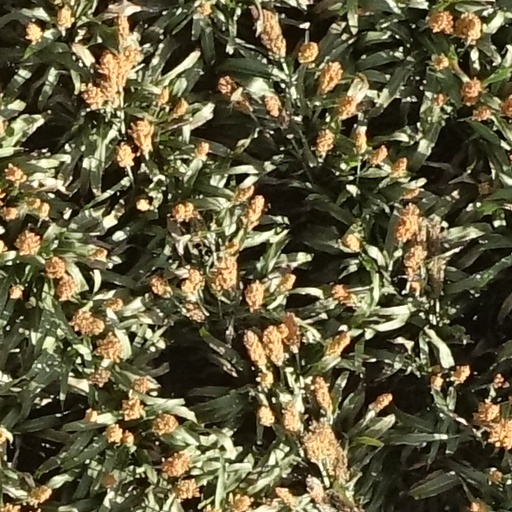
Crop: sorghum